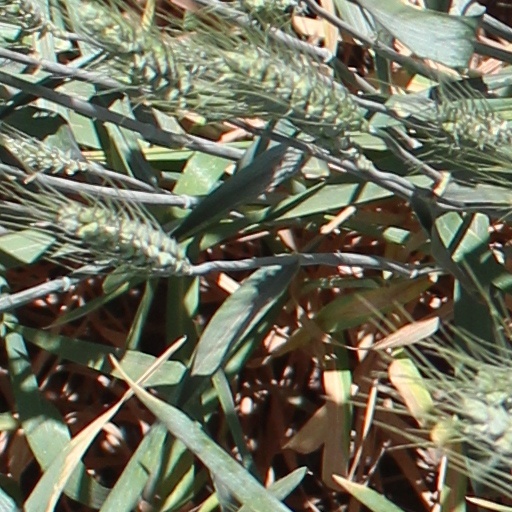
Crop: wheat